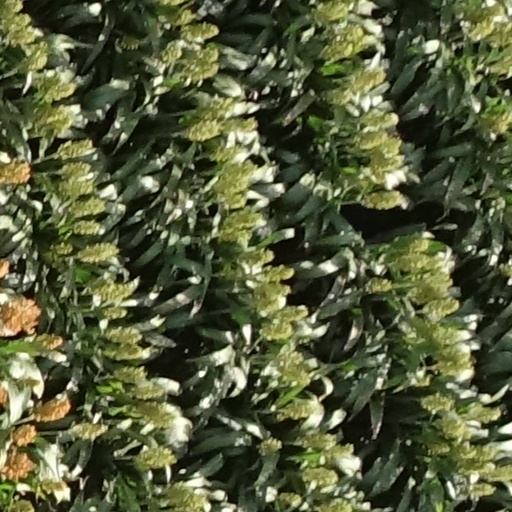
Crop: sorghum